Zamana (1985 film)

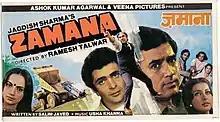

Zamana is a 1985 Indian Hindi-language film. Directed by Ramesh Talwar, the film stars Rajesh Khanna, Rishi Kapoor, Poonam Dhillon, and Ranjeeta, along with Kulbhushan Kharbanda, Om Puri, Girish Karnad, Avtar Gill, Mac Mohan, Satyendra Kapoor from the supporting cast.